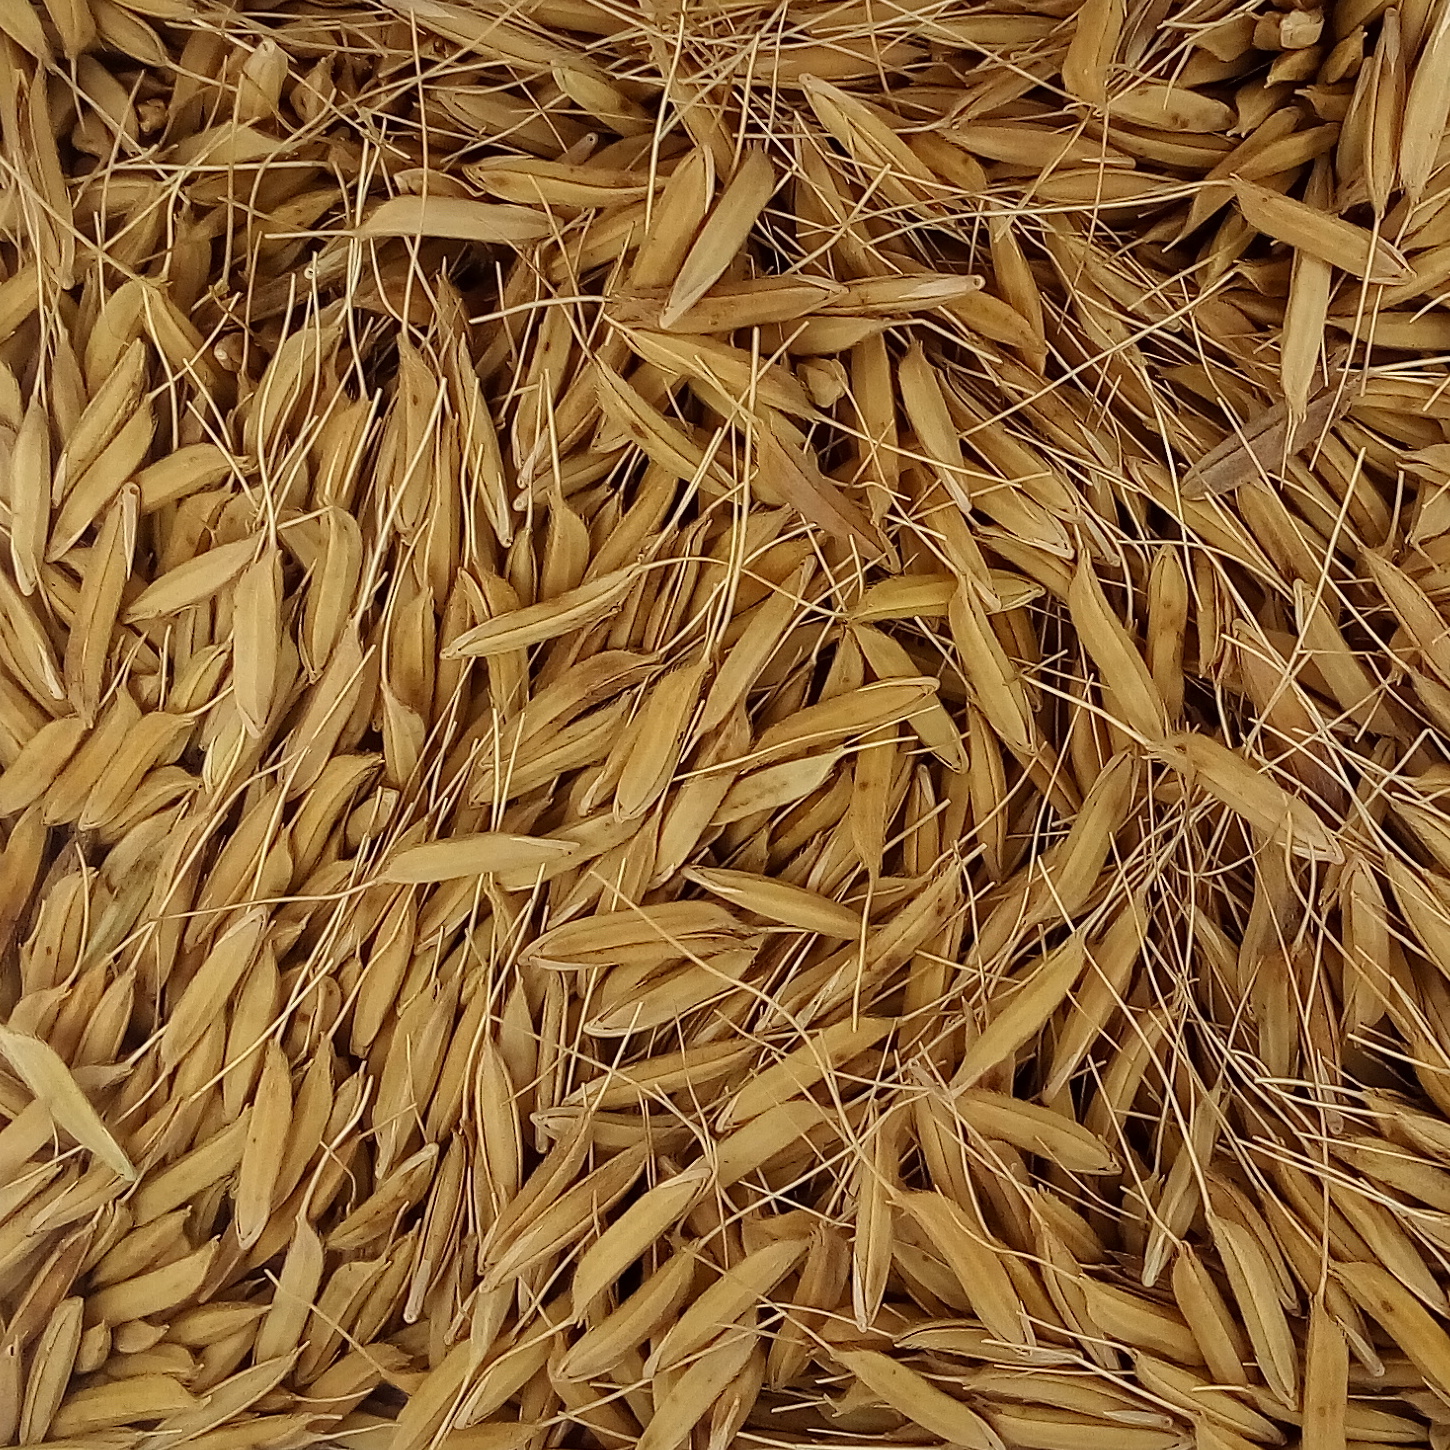
Rice seed variety: PB_6